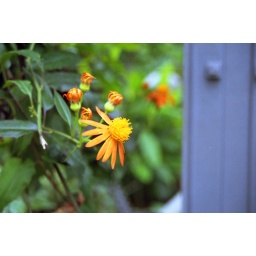
orange flowers in cool green setting